List of skin conditions

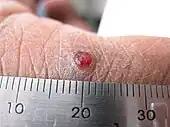
A solitary papule of inflamed vascular granulation tissue on the index finger of an adult

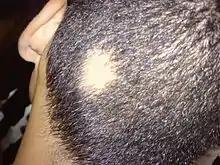
Circular coin-sized bare patch on the back of a person's scalp

Conditions of the skin appendages are those affecting the glands of the skin, hair, nails, and arrector pili muscles.